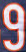
Number: 9